Transport in Warsaw

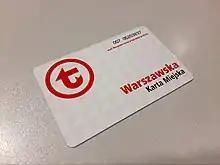
Warszawska Karta Miejska, city travel card

Public transport in Warsaw includes buses, trams (streetcars), Metro, light rail Warszawska Kolej Dojazdowa line, urban railway Szybka Kolej Miejska and regional rail Koleje Mazowieckie (Mazovian Railroads). The buses, trams, urban railway and Metro are managed by the Public Transport Authority (ZTM). Koleje Mazowieckie and WKD are owned by Masovian Voivodeship. There are also some suburban bus lines run by private operators. Until 1994, the Warsaw Communication Company ("Miejskie Zakłady Komunikacyjne, MZK") was responsible both for the technical service of vehicles (trams and buses) and for the organization of transport (tickets, timetables, routes). In 1992, the Public Transport Authority was established and became responsible for the organization of transport, while in 1994 the MZK was divided into Warsaw Trams ("Tramwaje Warszawskie, TW") and Warsaw Bus Company ("Miejskie Zakłady Autobusowe, MZA"), responsible for technical maintenance of trams and buses, respectively.